Delancey Street

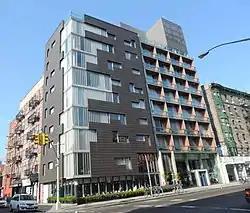

Kenmare Street is the western extension of Delancey Street, running five blocks from the Bowery to Lafayette Street. It is a major thoroughfare for traffic traveling westbound to the Holland Tunnel. The street was founded in 1911, by Tim Sullivan, the son of immigrants Daniel O’Sullivan and Catherine Connelly, who came from Kenmare, County Kerry, Ireland.